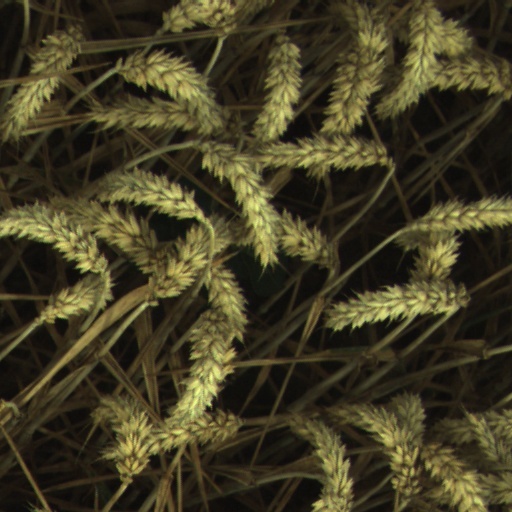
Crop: wheat